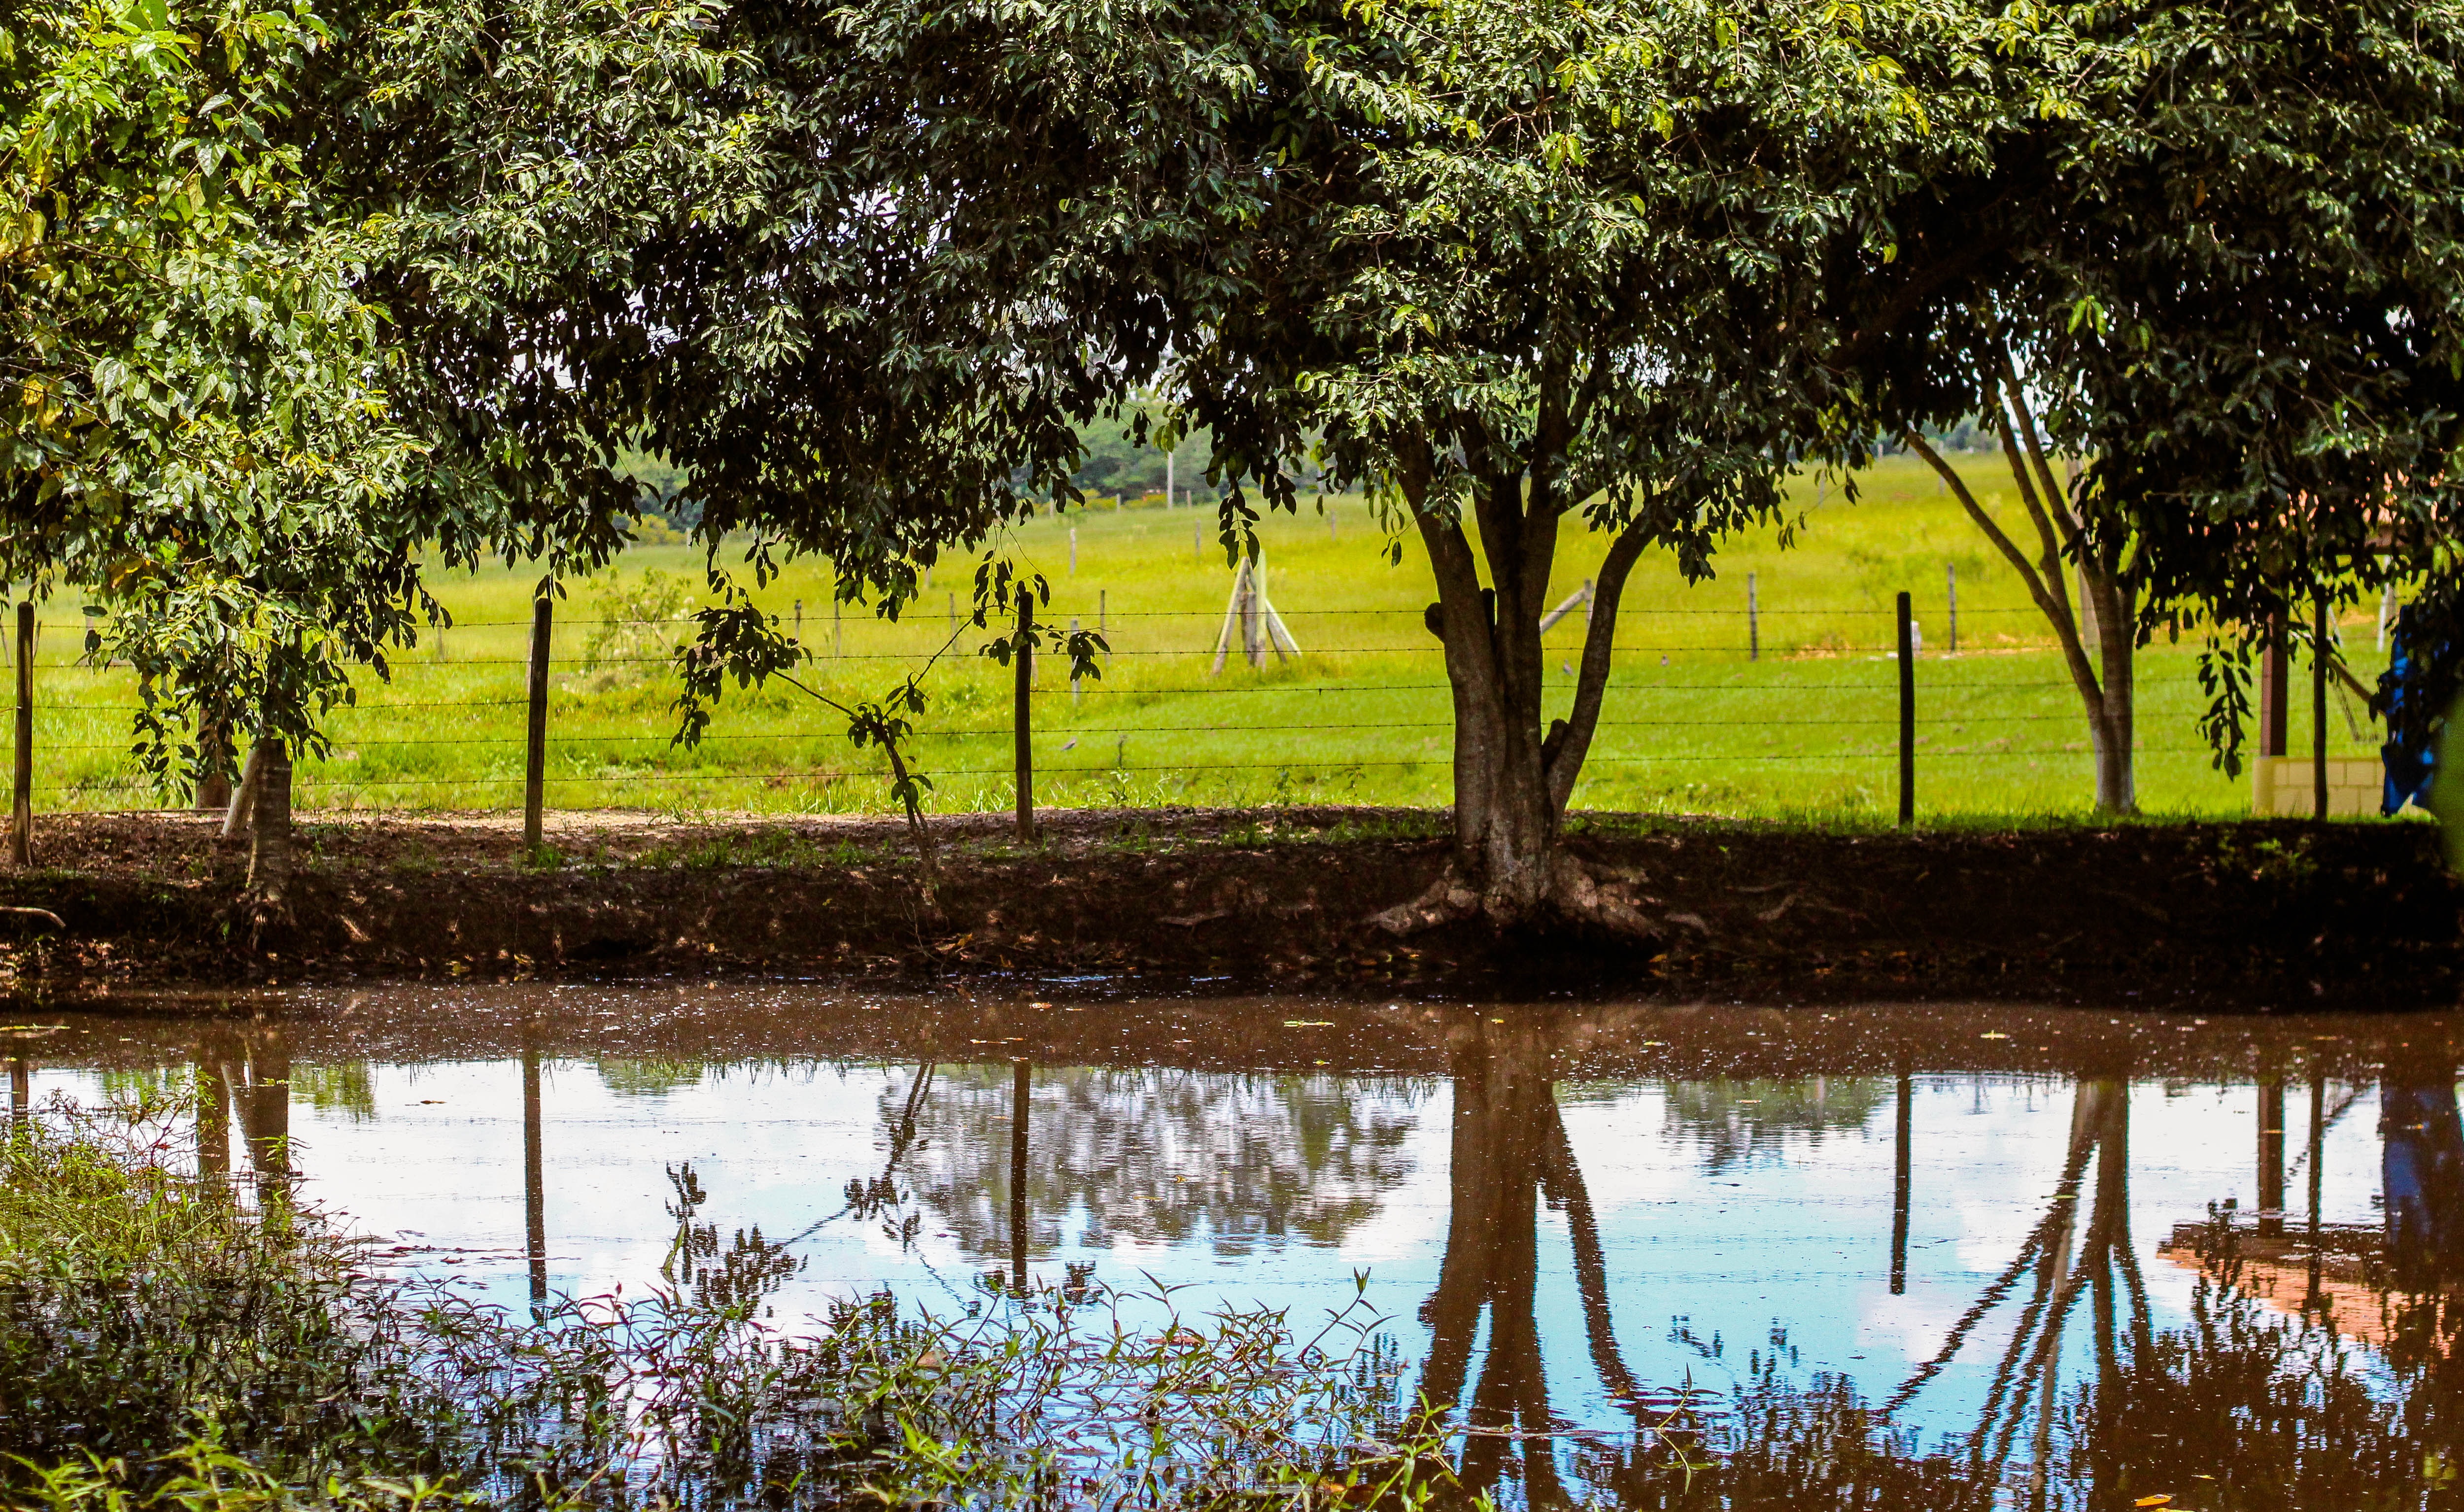
landscape, tree, grass, swamp, flower, lake, pond, reflection, autumn, park, botany, wetland, inspiration, sustainability, poetry, rural area, woody plant, bayou